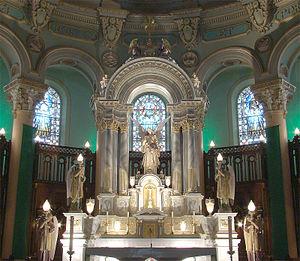
Église des Saints-Anges Gardiens, Lachine, Québec, Canada. Le maître-autel.
L'église des Saints-Anges Gardiens est une église catholique située dans l'arrondissement de Lachine à Montréal. Son adresse est le 1400, boulevard Saint-Joseph. Sa construction fut terminée en 1920. Comme l'Église Saint-Stanislas de Kostka, l'Église du Très-Saint-Nom-de-Jésus ou encore l'Église Saint-Jean-Baptiste, elle est l'une des plus imposantes églises de la ville.